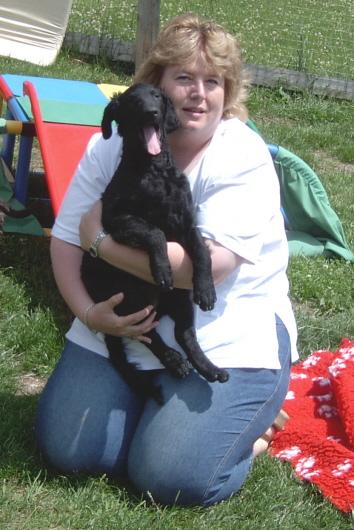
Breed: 202-n000028-curly_coated_retriever